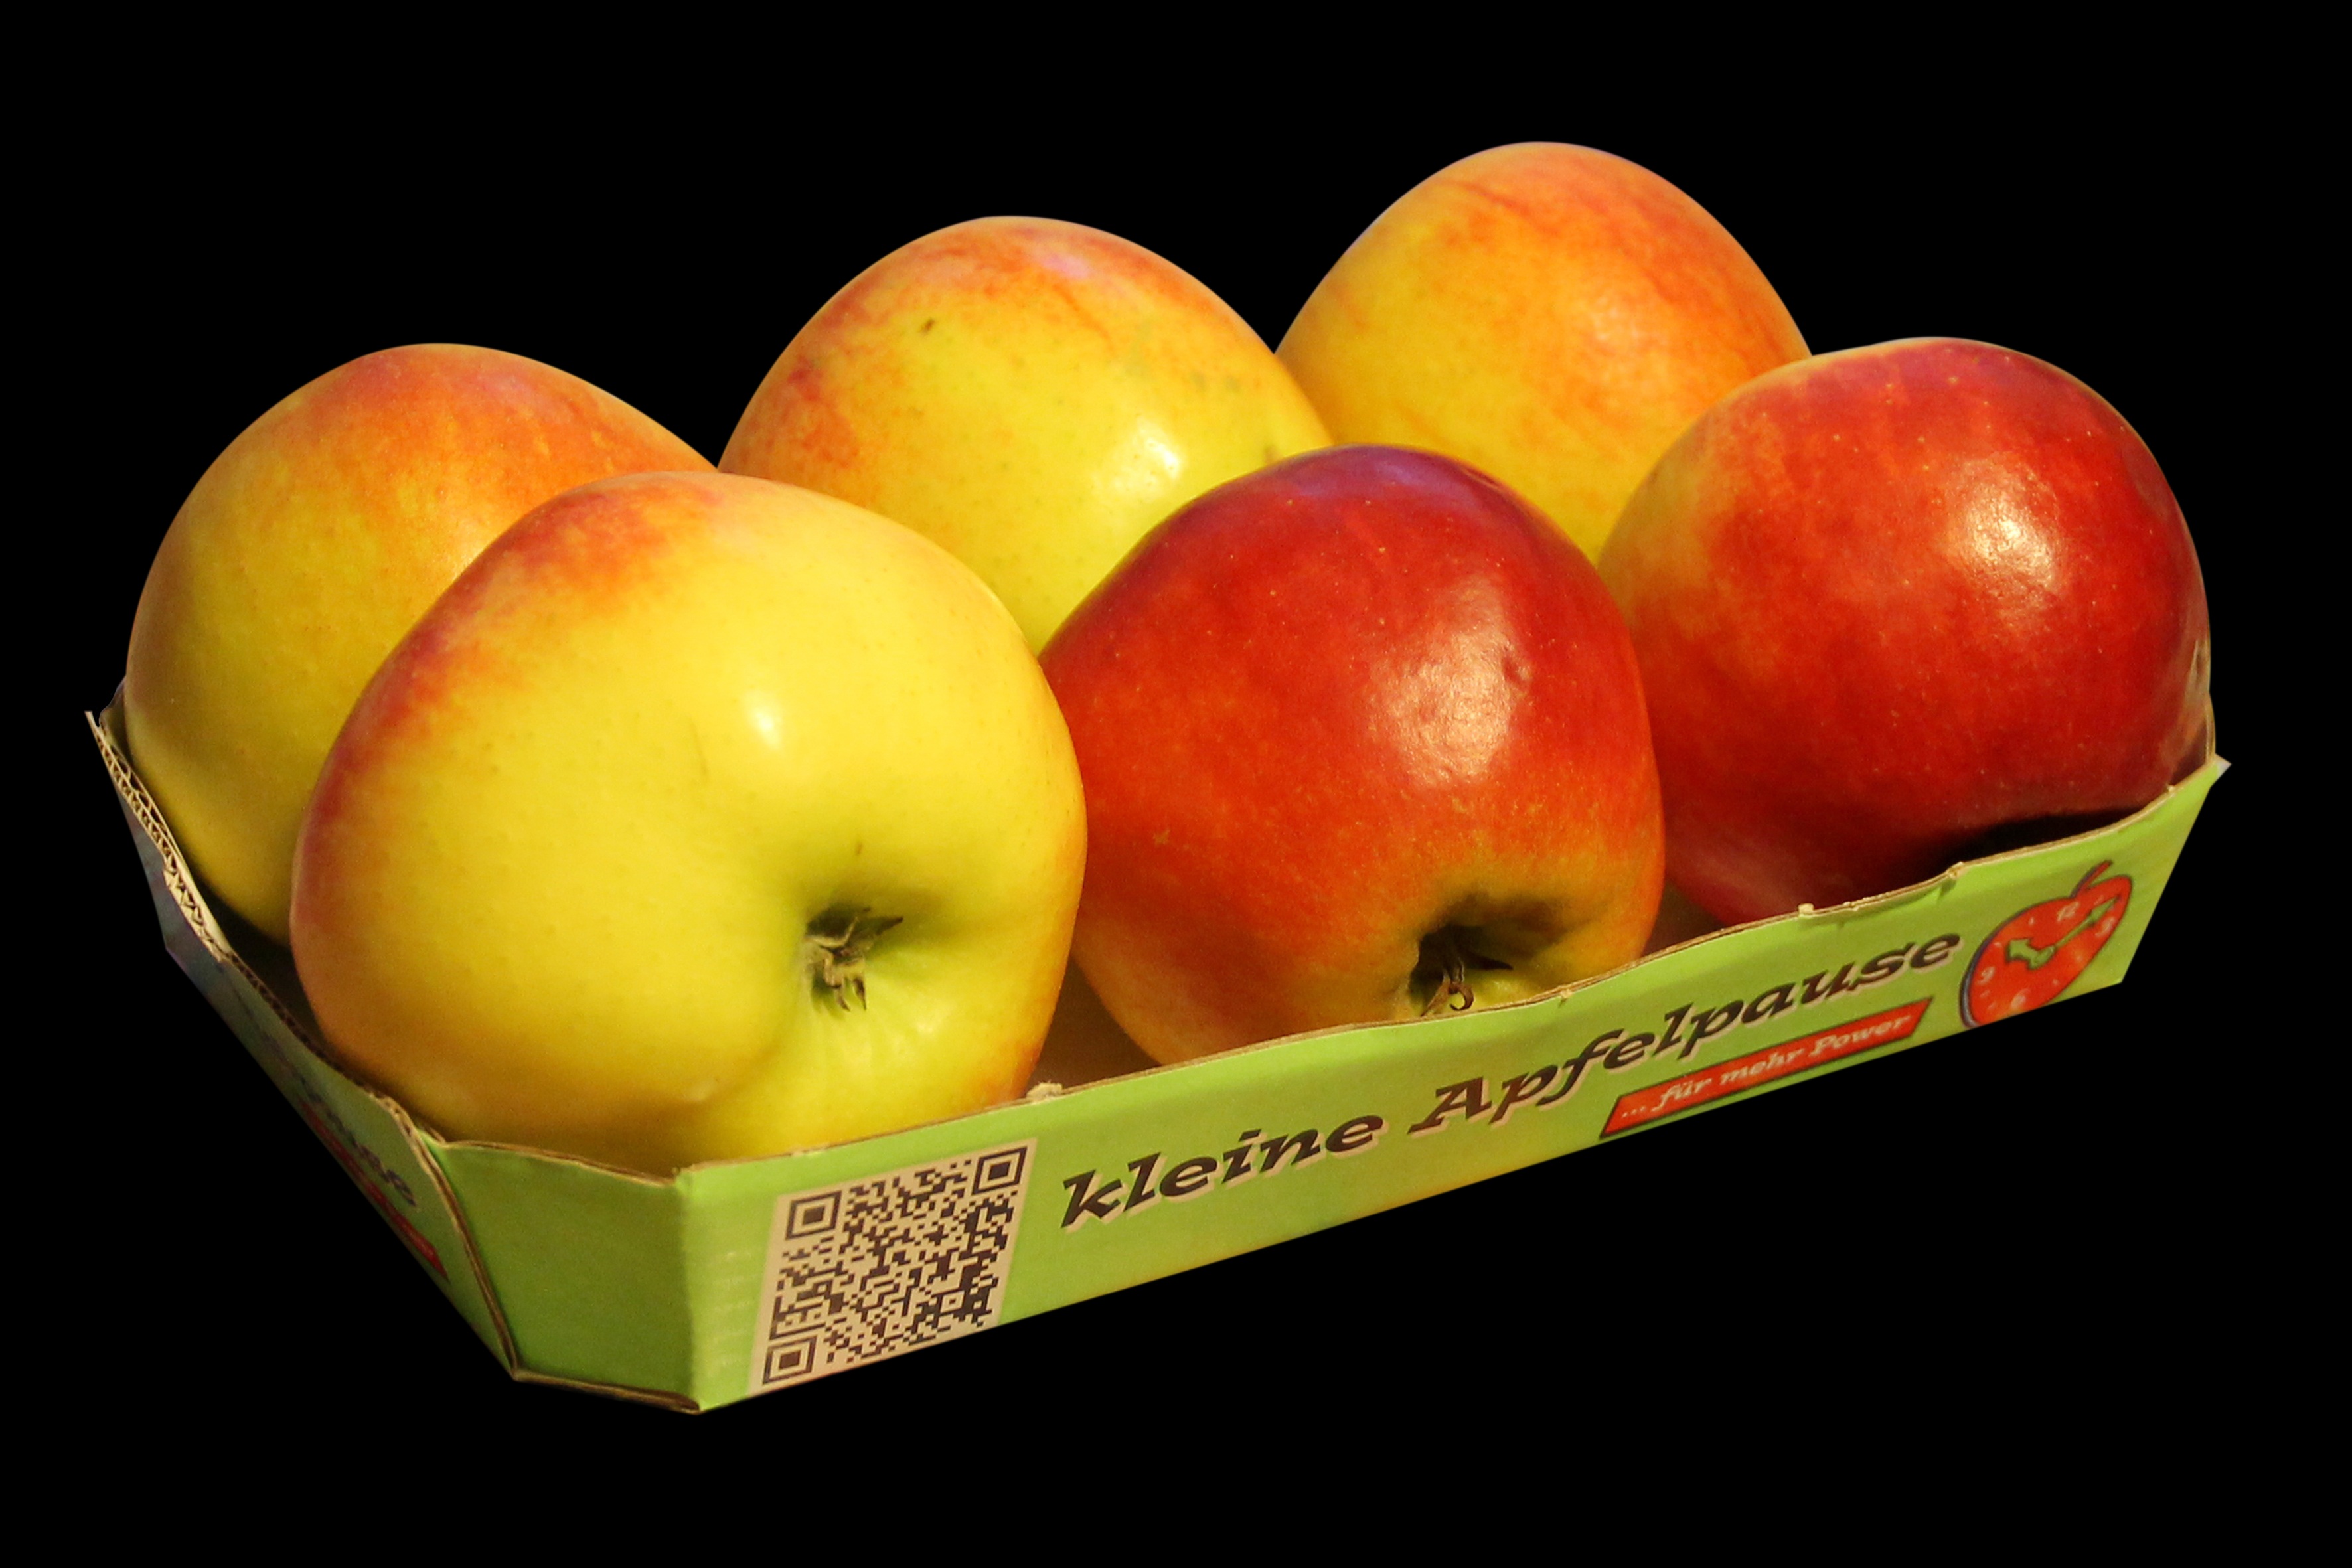
apple, plant, fruit, food, produce, healthy, eat, peach, vitamins, flowering plant, rose family, nectarine, still life photography, land plant, rose order